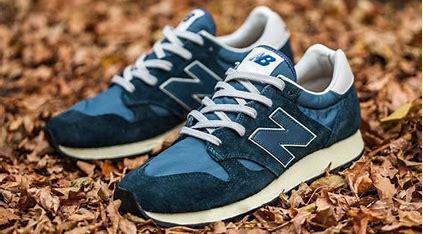
Brand: New
Model: Balance 520